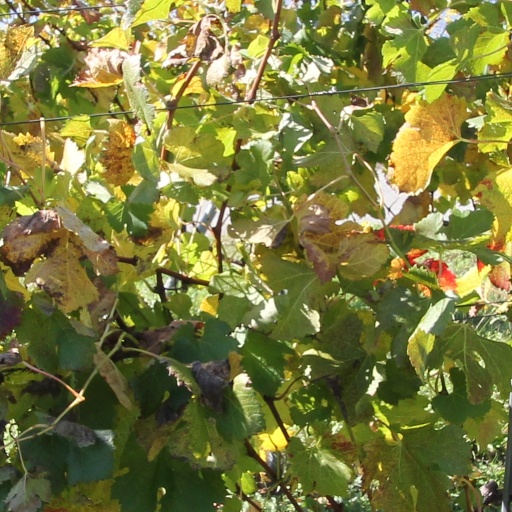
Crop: grape